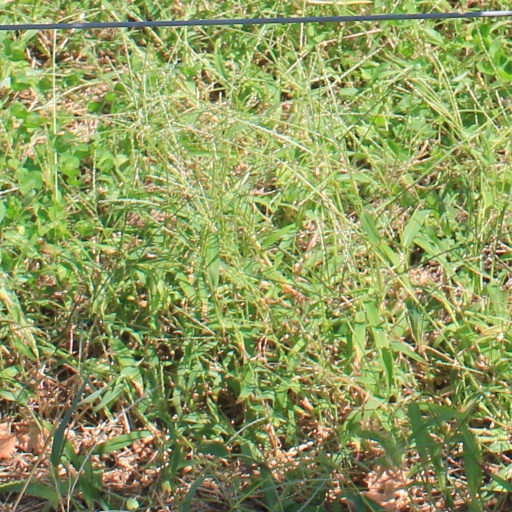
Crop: grape